Duvet

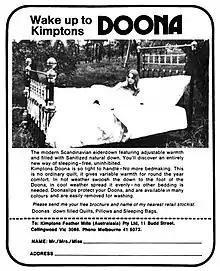
1974 Kimptons doona advertisement in the Canberra Times

Originally called a "continental quilt", duvets are commonly referred to in Australia by the generic trademark "doona". The Doona brand of duvets were originally manufactured by the Melbourne-based textile company Kimptons and became popular in the 1970s, with the brandname eventually becoming a generic term in Australian English. After a series of mergers and acquisitions, Tontine Group has held the Doona trademark since 1991. Kimptons' adoption of the term "doona" is generally held to be from the Danish "dyne" (pronounced du-neh), meaning eiderdown, originally from the Norse "dýna". The word occurs in similar form also in Swedish and Norwegian; elsewhere other variants are also found such as "dunyha" in Hungarian and also, with the same meaning, in Romani or Romany, the language of the travelling Romani people of Europe.